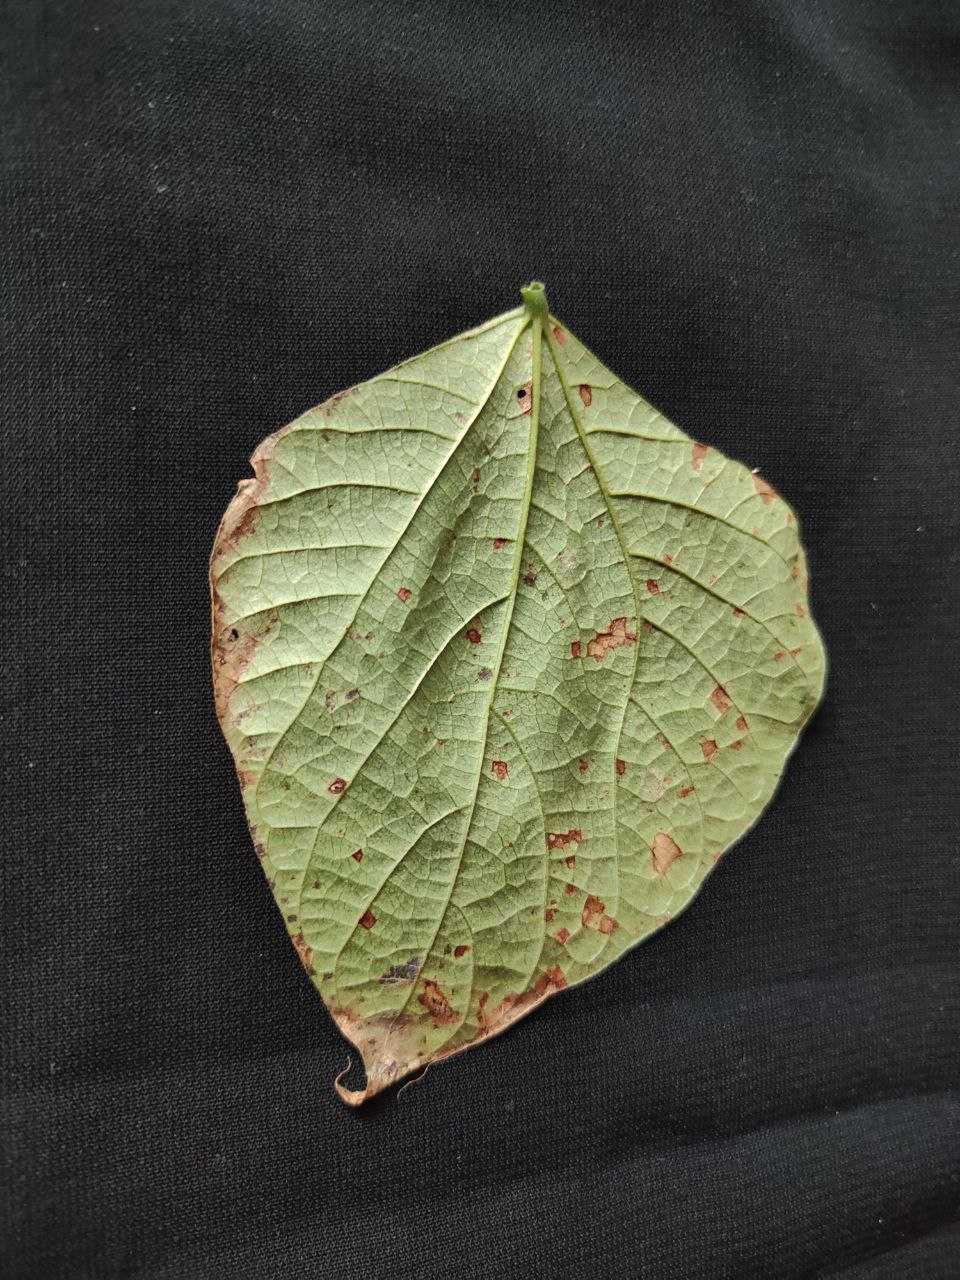
Crop: bean
Leaf condition: Rust